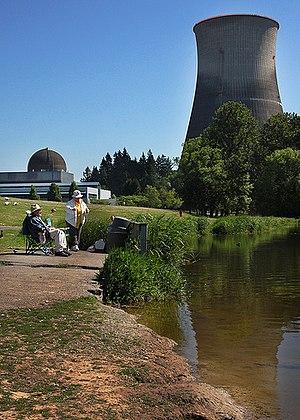
La centrale nucléaire Trojan est située à Rainier dans le comté de Columbia de l’Oregon aux États-Unis.